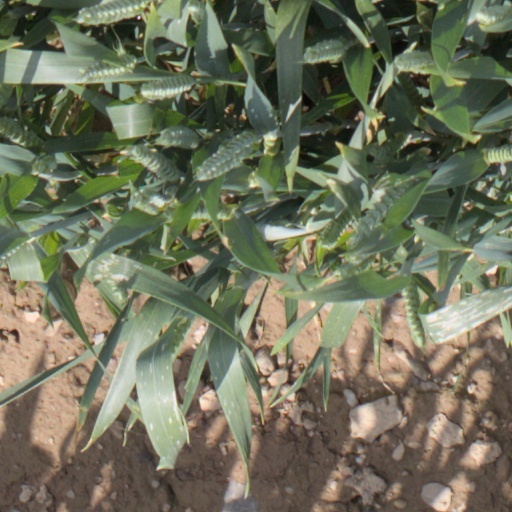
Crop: wheat